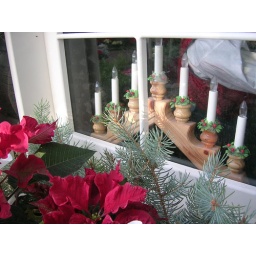
The candelabrum in the window is one of the first signs of the Christmas season in Scandinavia.